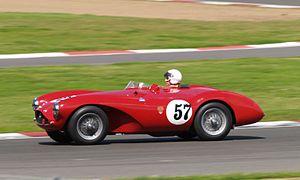
Les Aston Martin DB3 puis DB3S étaient des voitures de course construites par Aston Martin dans les années 1950. Bien qu'utilisant certaines parties des modèles DB2, elles étaient sensiblement différentes, étant destinées aux courses. En 1951 la firme anglaise teste une version de la DB3, nommée GP afin de participer à des Grands Prix de Formule 1. Sa construction fut supervisée par Eberan von Eberhorst et elle était mue par un moteur 6 cylindres de 2 litres. Ensuite la DB3S fut testée en 1955, sur le même principe, par Reg Parnell à Chalgrove. Il l'emmena en Nouvelle-Zélande afin de courir avec, il termina notamment quatrième de la Lady Willgram Trophy. Son moteur 3 litres S/c fut par la suite remplacé par le 2.5 litres de la DBR5. La DB3S fut remplacée en 1956 par la célèbre DBR1, qui l'emporta finalement au Mans en 1959.
L'Aston Martin DB3S est une voiture de sport de compétition construite par Aston Martin suite à l'échec de la lourde et non compétitive DB3 conçue par Eberan Eberhorst. William Watson, assistant d'Eberhorst, présenta un autre projet à John Wyer, responsable compétition chez Aston Martin, dont l'aide était indispensable, car Eberhorst aurait pu s'opposer au projet. Au total, 31 voitures ont été fabriquées, dont 11 voitures usines et 20 voitures clients.